C.I.D. Moosa

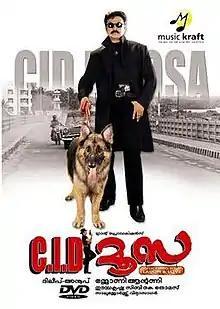
DVD cover

C.I.D Moosa is a 2003 Indian Malayalam-language action comedy film directed by Johny Antony, written by Udaykrishna–Sibi K. Thomas duo, and co-produced by Dileep. It stars Dileep in the title role of a private detective, and features an ensemble cast of Bhavana, Ashish Vidyarthi, Sharat Saxena, Murali, Harisree Ashokan, Cochin Haneefa, Jagathy Sreekumar, Vijayaraghavan, Captain Raju, Oduvil Unnikrishnan, Sukumari, and Salim Kumar. In the film, C.I.D Moosa, a private detective, faces many challenges while solving various cases. His only rival is his own brother-in-law, Peethambaran, who is a police officer.